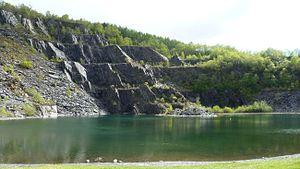
Ballachulish est un village de 670 habitants dans le Lochaber en Écosse.